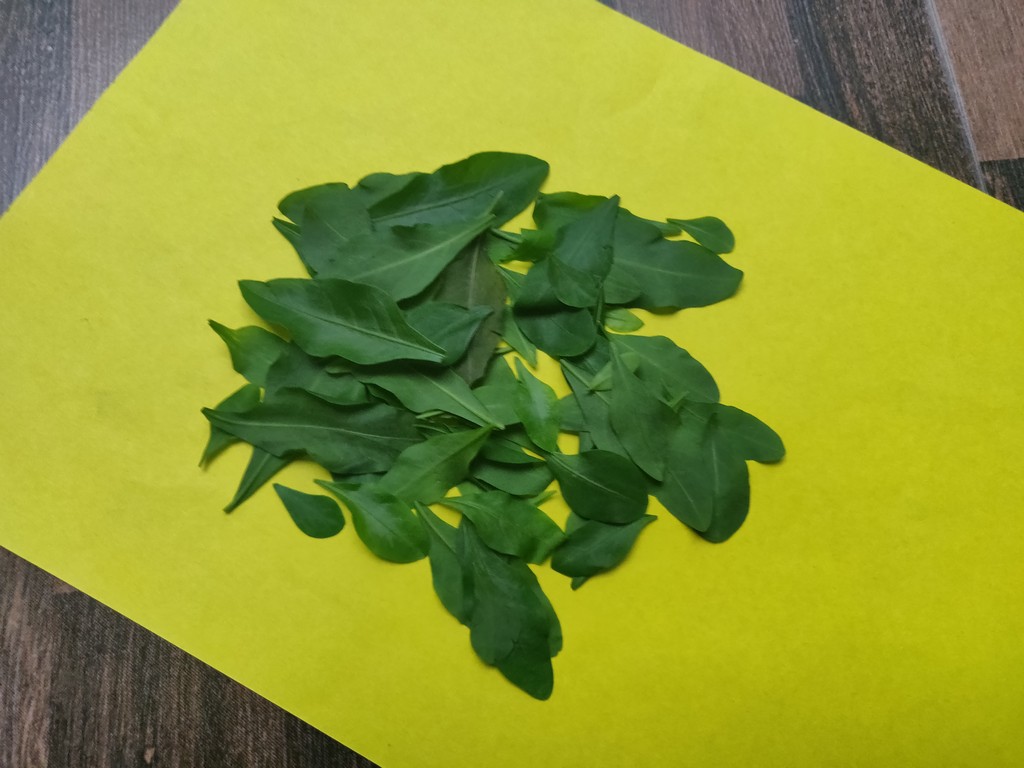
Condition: Healthy
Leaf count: multiple
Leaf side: unknown